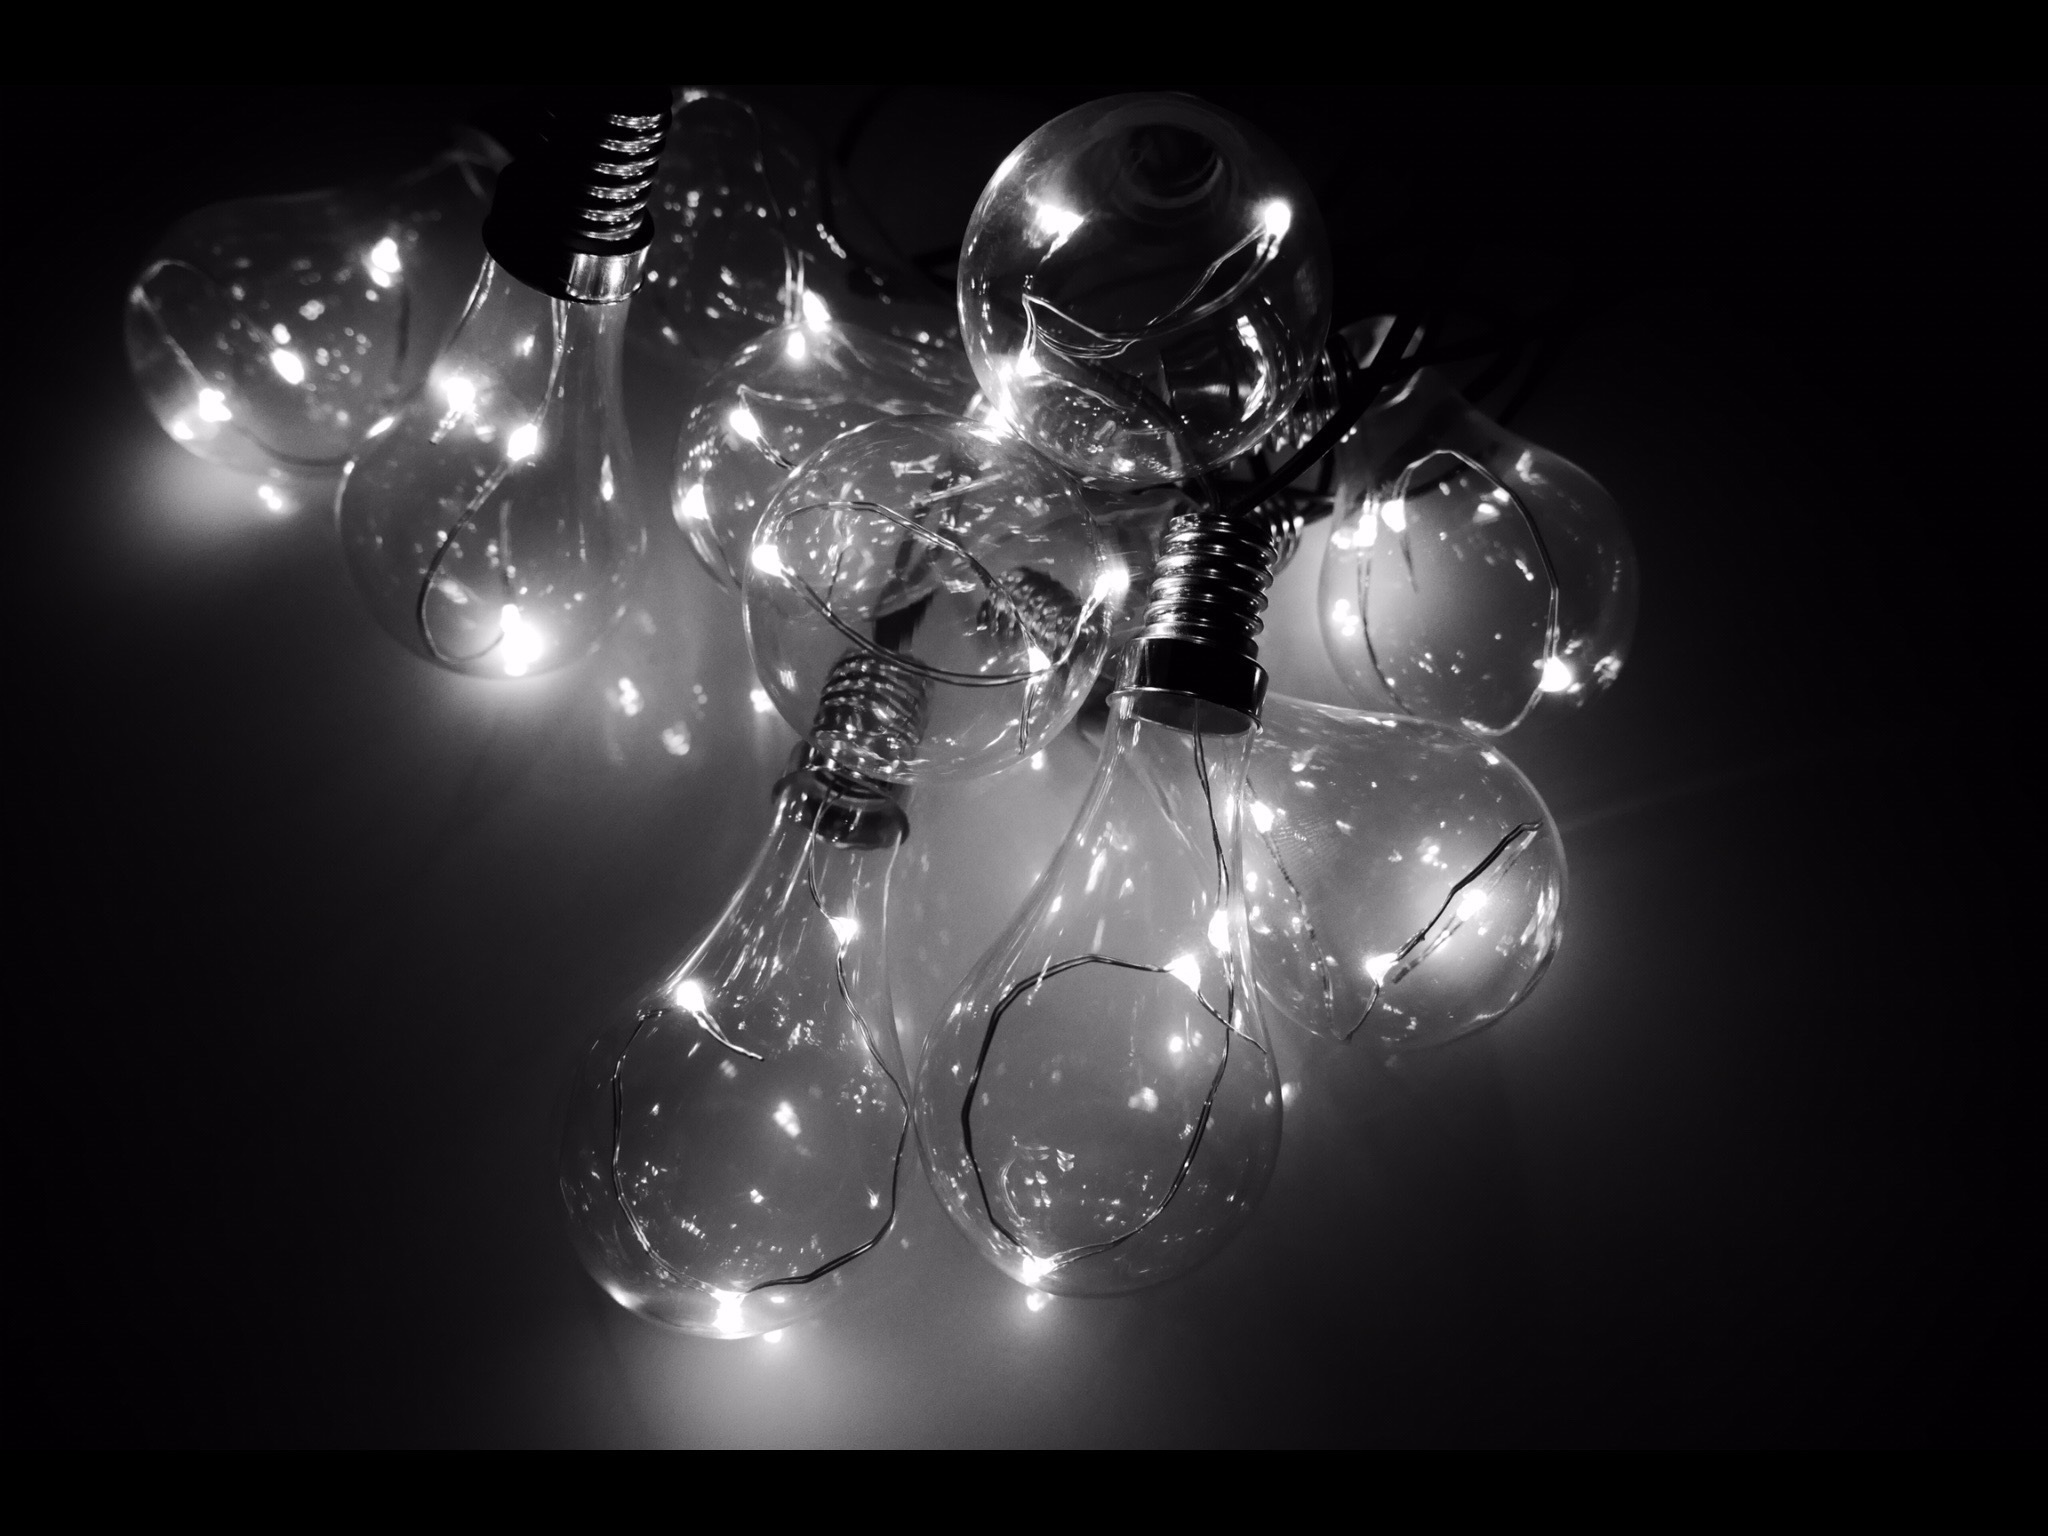
creative, light, black and white, technology, white, photography, glass, shine, electrical, darkness, black, electricity, monochrome, lighting, lightbulb, black white, circle, energy, power, illustration, design, bulbs, inspiration, led, idea, electric, shape, shining, illumination, innovation, macro photography, pictogram, efficient, monochrome photography, computer wallpaper, fractal art